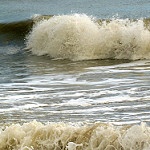
Scene: Outdoor